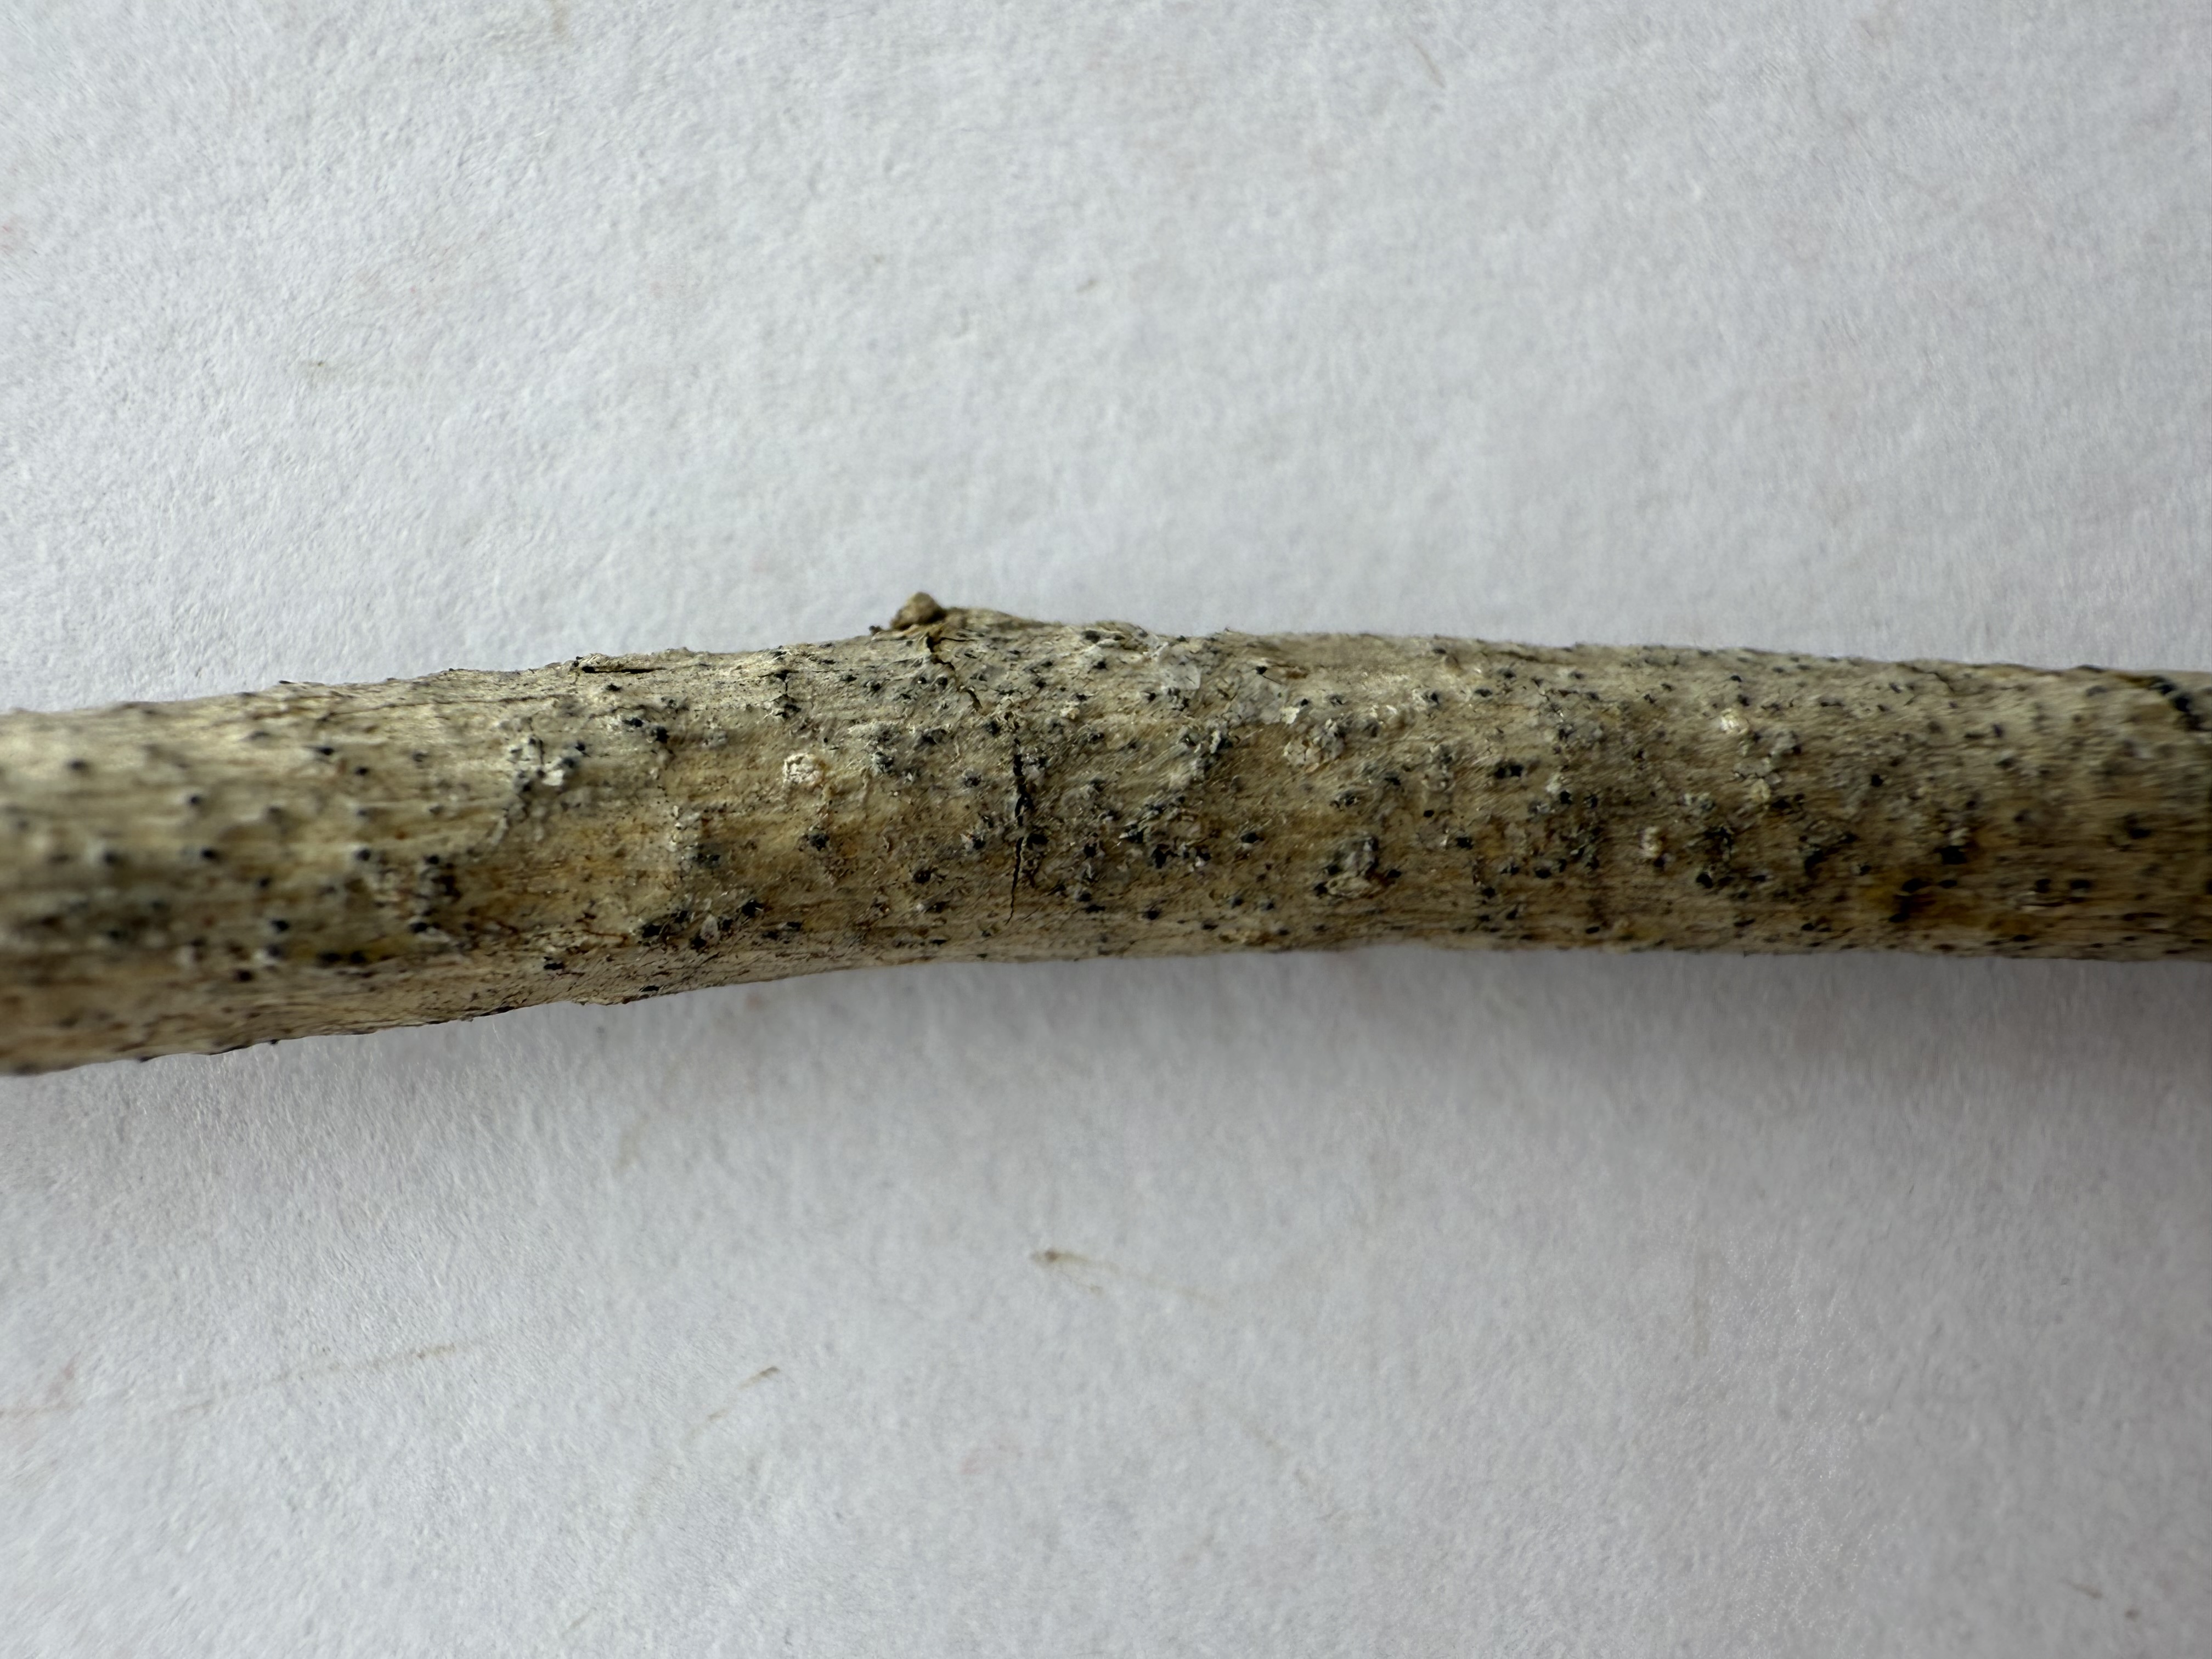
Variety: Black Mulberry